Roman navy

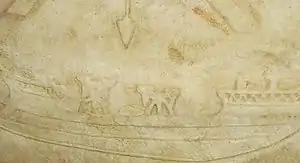
Ballistae on a Roman ship

The generic Roman term for an oar-driven galley warship was "long ship" (Latin: "navis longa", Greek: "naus makra"), as opposed to the sail-driven "navis oneraria" (from "onus, oneris: burden"), a merchant vessel, or the minor craft ("navigia minora") like the "scapha".